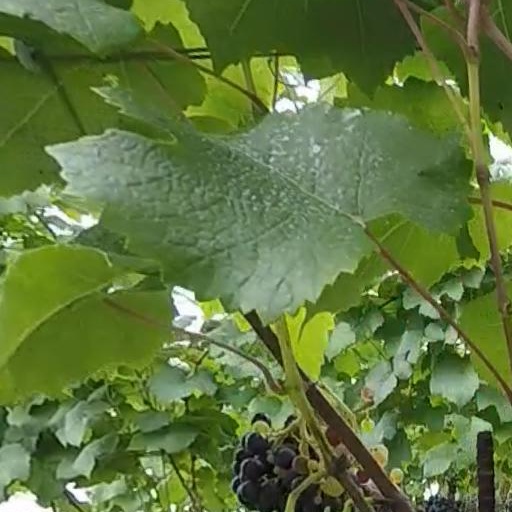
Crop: grape